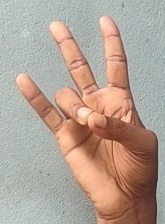
ASL sign: 7